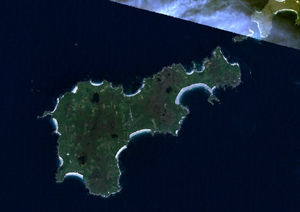
Tiree, en gaélique écossais Tiriodh, est une île du Royaume-Uni située en Écosse.